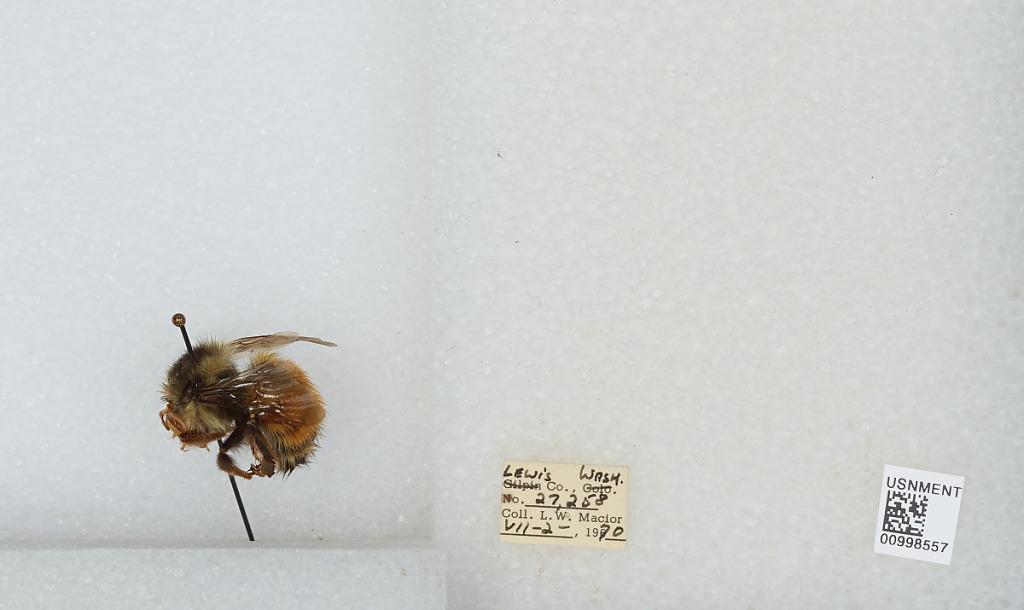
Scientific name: Bombus (Pyrobombus) melanopygus Nylander
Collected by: L. Macior
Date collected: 1970-7-2
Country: United States
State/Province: Washington
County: Lewis
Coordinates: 46.58, -122.4